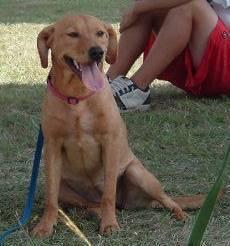
dog